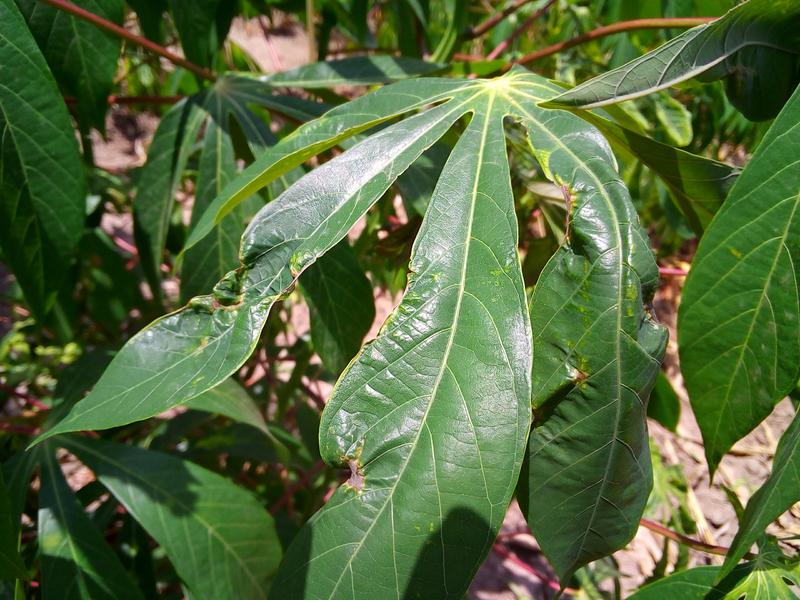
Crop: cassava
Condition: mosaic_disease